Dezso d'Antalffy

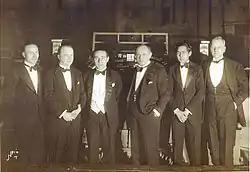
Samuel Roxy Rothafel with his organ staff in front of the Kimball console at the March 11, 1927 opening of the Roxy Theatre in New York (left to right: C. A. J. Parmentier, Dezso d'Antalffy, Lew White, "Roxy" Rothafel, Emil Velazco and Franck White)

Circumstances in Budapest were difficult. The organ of the Academy of Music was under reconstruction and temporarily unusable, making teaching and concerts impossible. D'Antalffy gave concerts in other towns, toured the United States in December 1924 to perform "The Miracle" and accepted lesser positions as a conductor and organist.